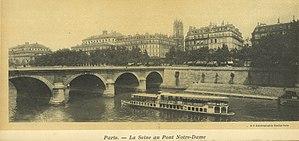
Le pont Notre-Dame est un pont situé à Paris et traversant le grand bras de la Seine, reliant le quai de Gesvres au quai de la Corse sur l'île de la Cité.